Tornadoes of 2019

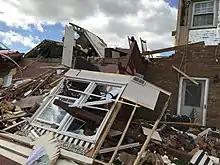
EF3 damage to a well-built brick home near Rocky Mount, Virginia.

Following the previous event, another outbreak of tornadoes impacted the Deep South and Eastern United States, accompanying a strong cold front across the southern Great Plains and into the Southeast. The Texas Panhandle, Kansas, and western Oklahoma were impacted on the afternoon of April 17, with eight weak tornadoes causing little to no damage. The next day, the Storm Prediction Center issued an enhanced risk for Mississippi and Alabama, including a 10% hatched risk area for tornadoes. A total of 43 tornadoes touched down in Mississippi that evening, a few of which were strong. One tornado that touched down in the small town of Morton severely damaged or destroyed several homes and was rated high-end EF2. Two EF1 tornadoes downed numerous trees in Philadelphia, Mississippi as well, one of which collapsed the exterior wall of an urgent care. Two EF2 tornadoes near Learned snapped numerous large trees and power poles as well. By April 19, the severe weather threat had shifted to the Eastern United States, with a moderate risk in place for the Carolinas and Virginia. This included a 10% risk area for tornadoes, and numerous tornadoes touched down from Florida to Pennsylvania throughout the day and evening, several of which were strong. In Virginia, an EF3 tornado passed near Rocky Mount destroying homes, tossing vehicles, and injuring two people. An EF2 tornado also ripped the roof off of a house near Mineral, while another EF2 tornado near Charles City severely damaged a rod and gun club. A few significant tornadoes occurred across parts of the Carolinas as well, including an EF2 tornado that significantly damaged a few homes in the southern part of Hillsborough, North Carolina. Further north, EF2 tornadoes caused considerable damage in the Pennsylvania communities of St. Thomas and Lewistown. The storm system also led to a Major League Baseball game being postponed between the Baltimore Orioles and Minneapolis Twins. A total of 95 tornadoes were confirmed as a result of this outbreak, none of which caused fatalities.